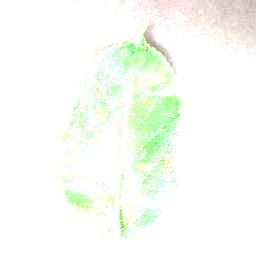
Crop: apple
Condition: cedar_rust